Vayeshev

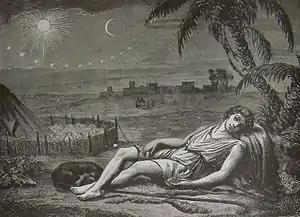
Joseph's Dream (illustration from the 1890 Holman Bible)

Rava bar Mehasia said in the name of Rav Hama bar Goria in Rav's name that a man should never single out one son among his other sons, for on account of the small weight of silk that Jacob gave Joseph more than he gave his other sons (as reported in Genesis 37:3), his brothers became jealous of Joseph and the matter resulted in the Israelites' descent into Egypt.